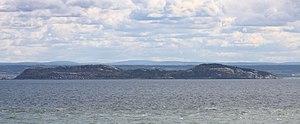
Le Gros Pèlerin, Archipel Les Pèlerins vu du traversier Saint-Siméon/Rivière-du-Loup (Québec, Canada)
Les Pèlerins est un archipel qui s'étire sur 7,5 kilomètres, en face de Saint-André-de-Kamouraska à une douzaine de kilomètres au sud-ouest de la Pointe de la Rivière-du-Loup au Québec.